Spam (food)

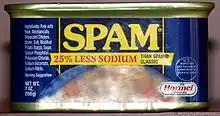
A can of low-salt "Spam 25% Less Sodium"

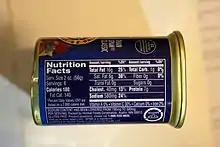
Nutritional label for "Spam 25% Less Sodium"

The ingredients of Spam vary according to variety and market; those of variety "Spam Classic" are pork with ham, salt, water, modified potato starch, sugar, and sodium nitrite. Sodium nitrite is a common preservative used in highly processed meat products. Excessive consumption has been linked to many health issues.